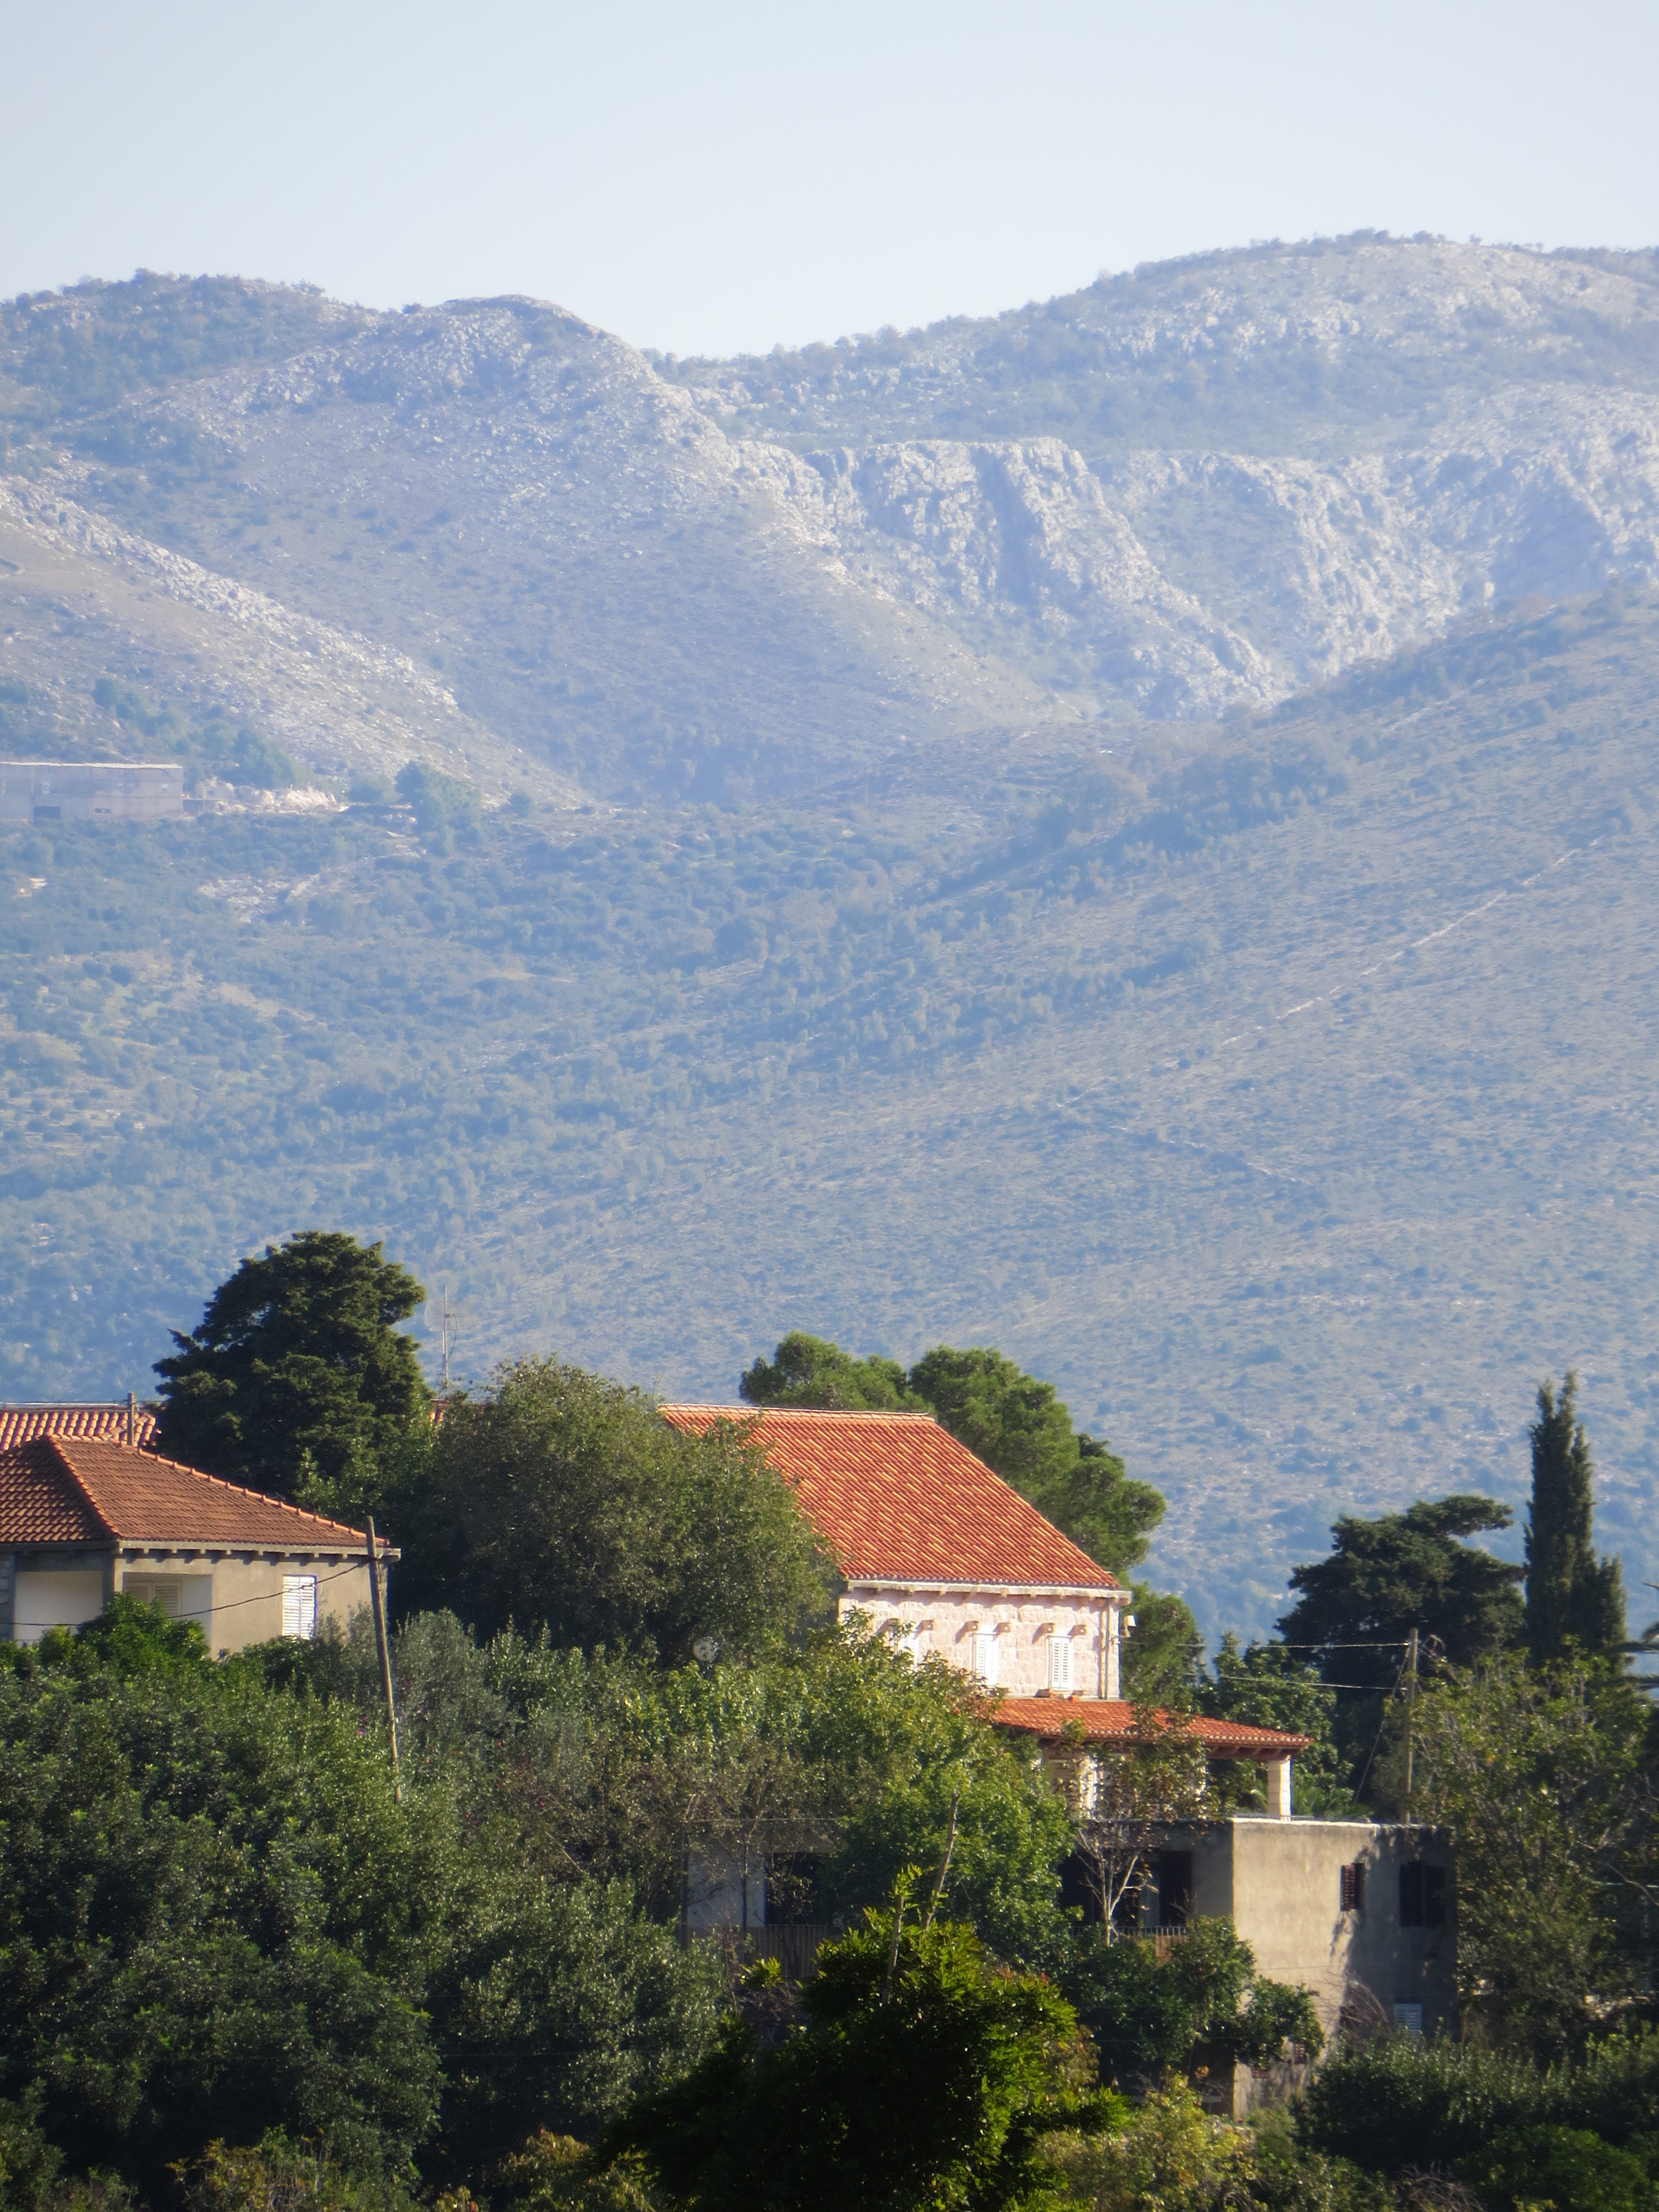
landscape, tree, outdoor, mountain, house, hill, town, valley, mountain range, village, scenery, residential, dwelling, alps, scene, estate, rural area, mountainous landforms